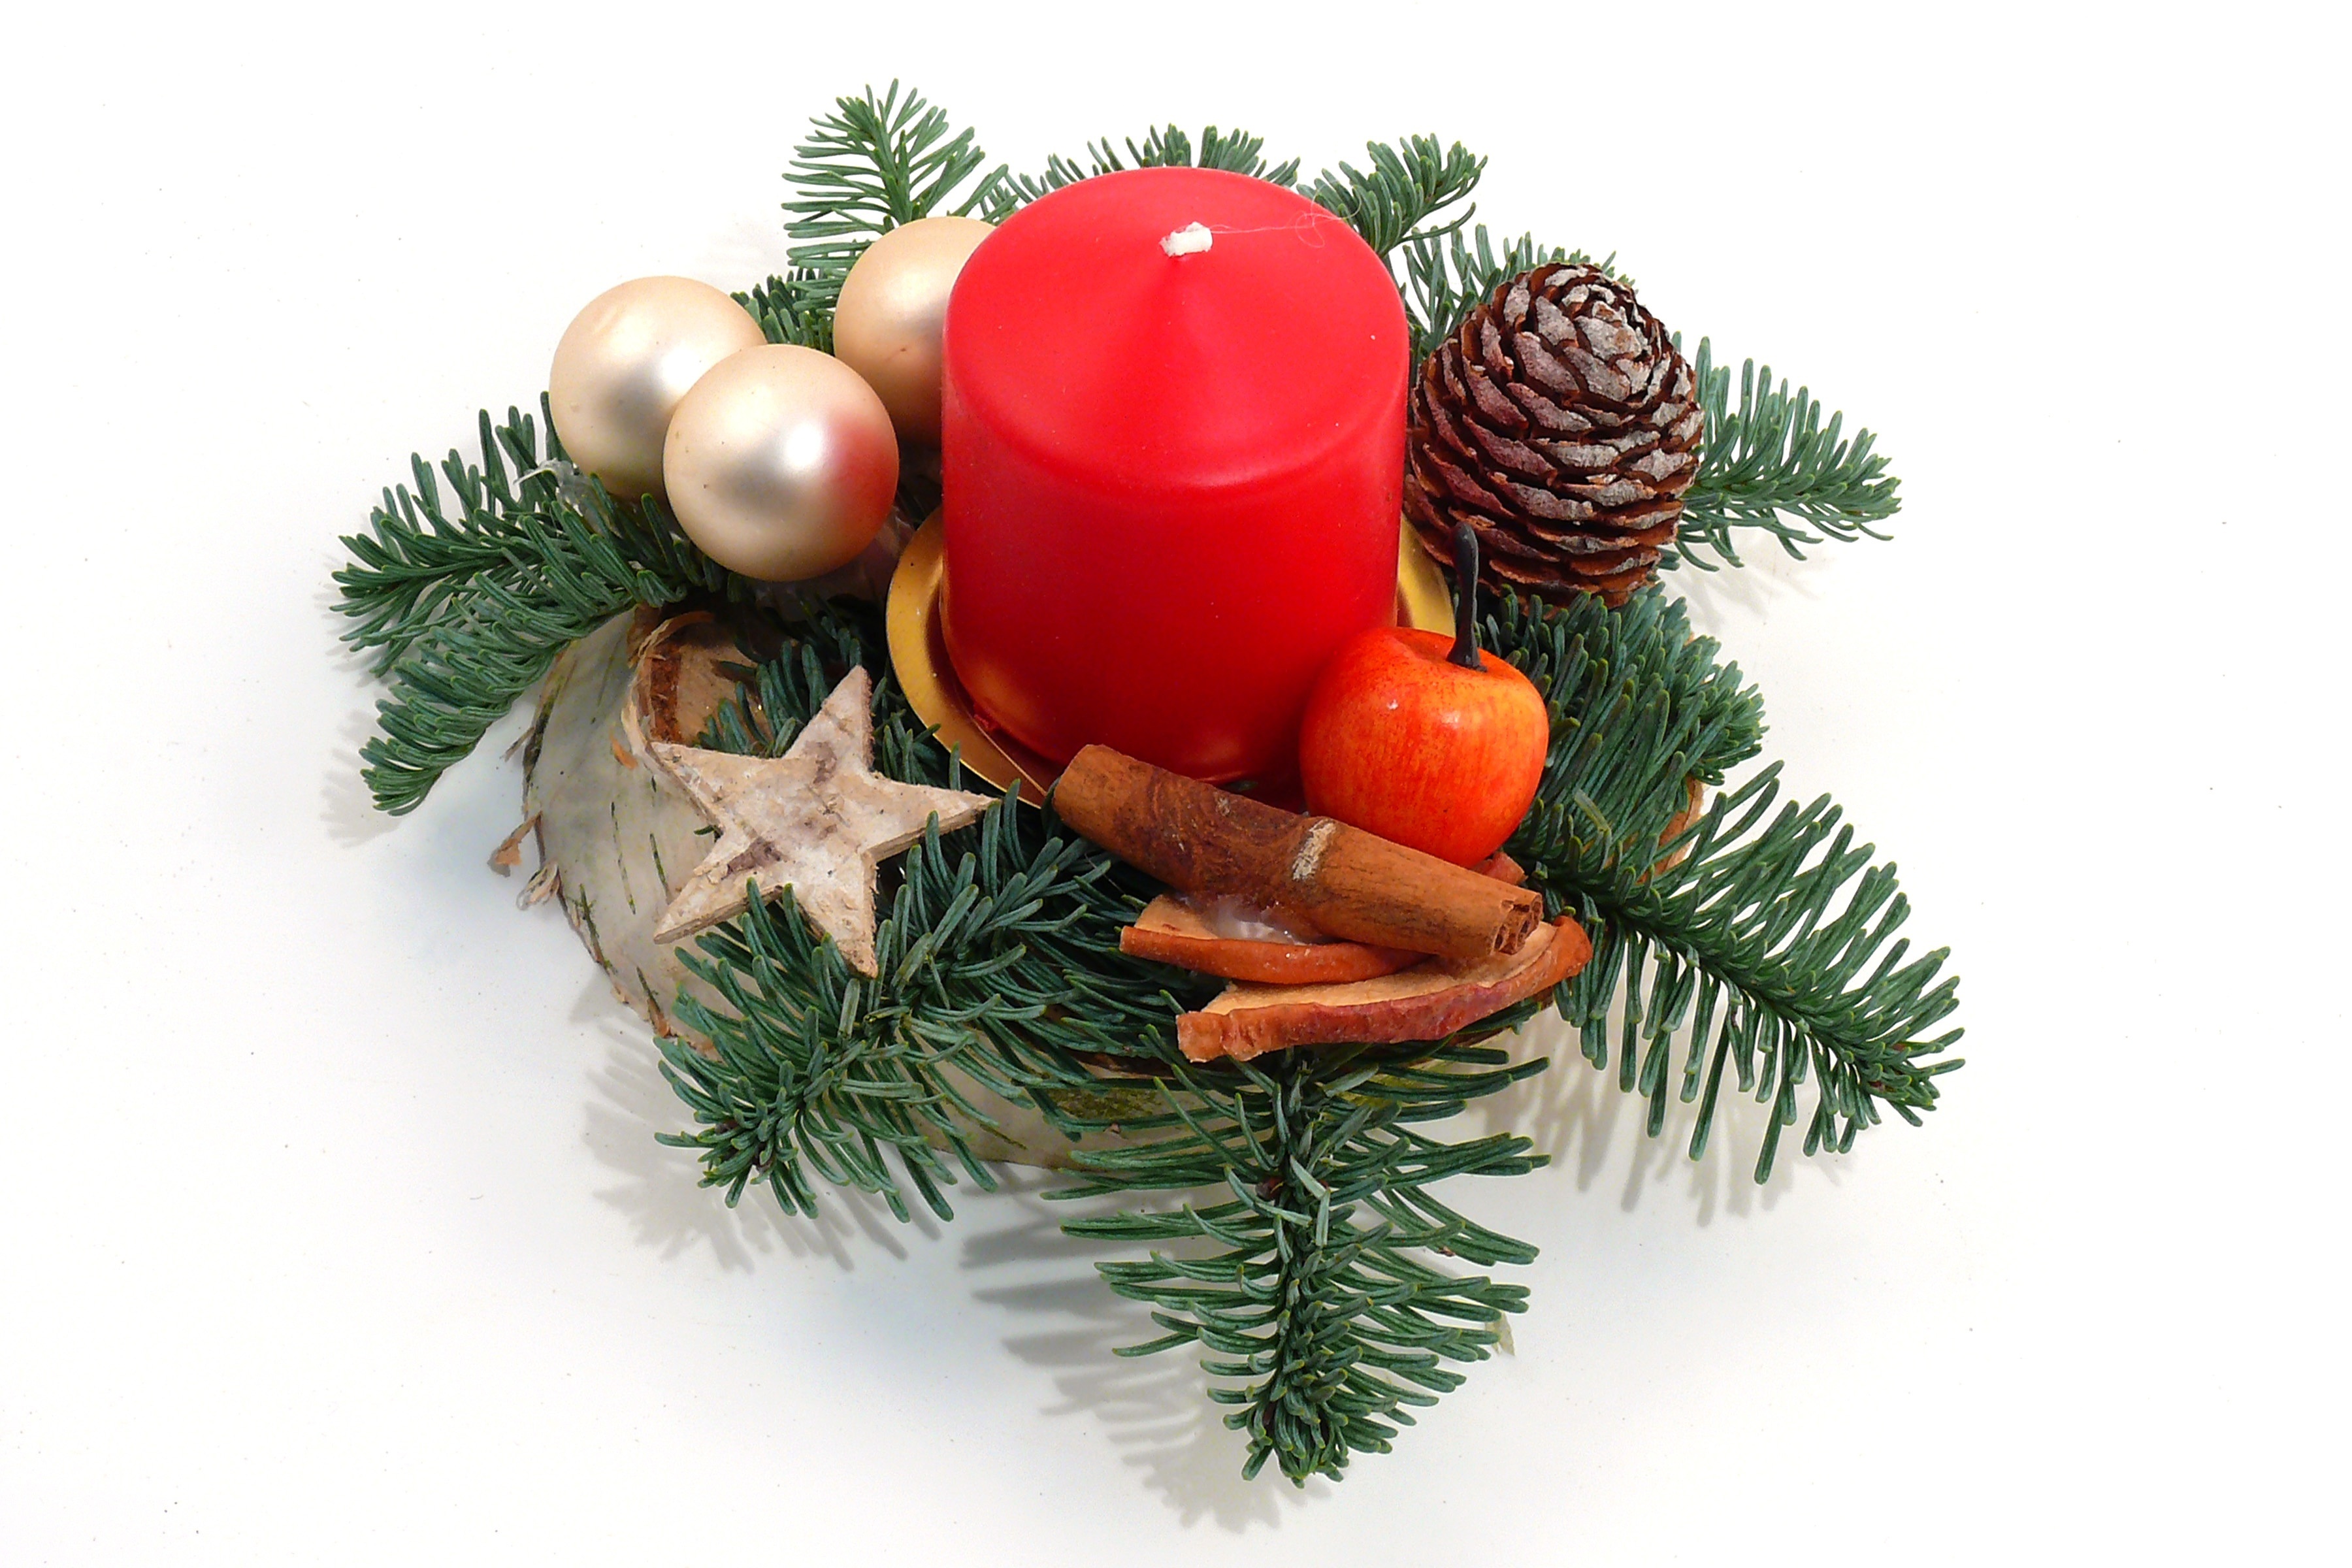
tree, branch, produce, candle, christmas, fir, decor, christmas tree, deco, conifer, advent, christmas decoration, spruce, before christmas